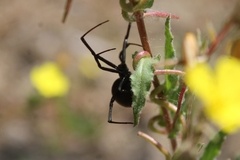
Species: Lactrodectus_hesperus